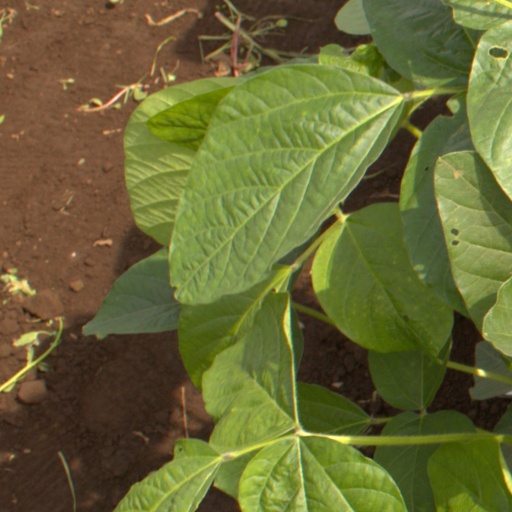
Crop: soybean